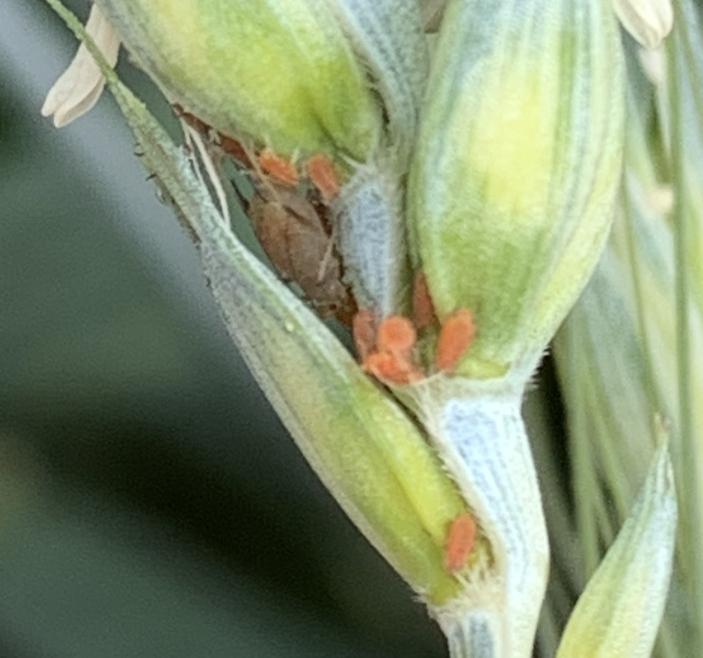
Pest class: english_grain_aphid